Sky position (RA, Dec in degrees): 40.959, -8.93
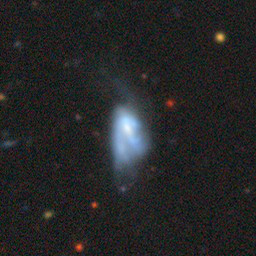
Galaxy morphology: Disturbed Galaxies